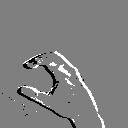
ASL letter: c